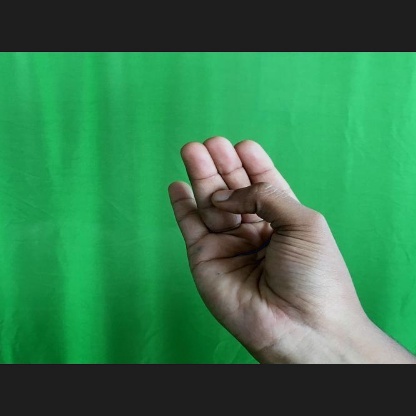
Mudra: Chaturam